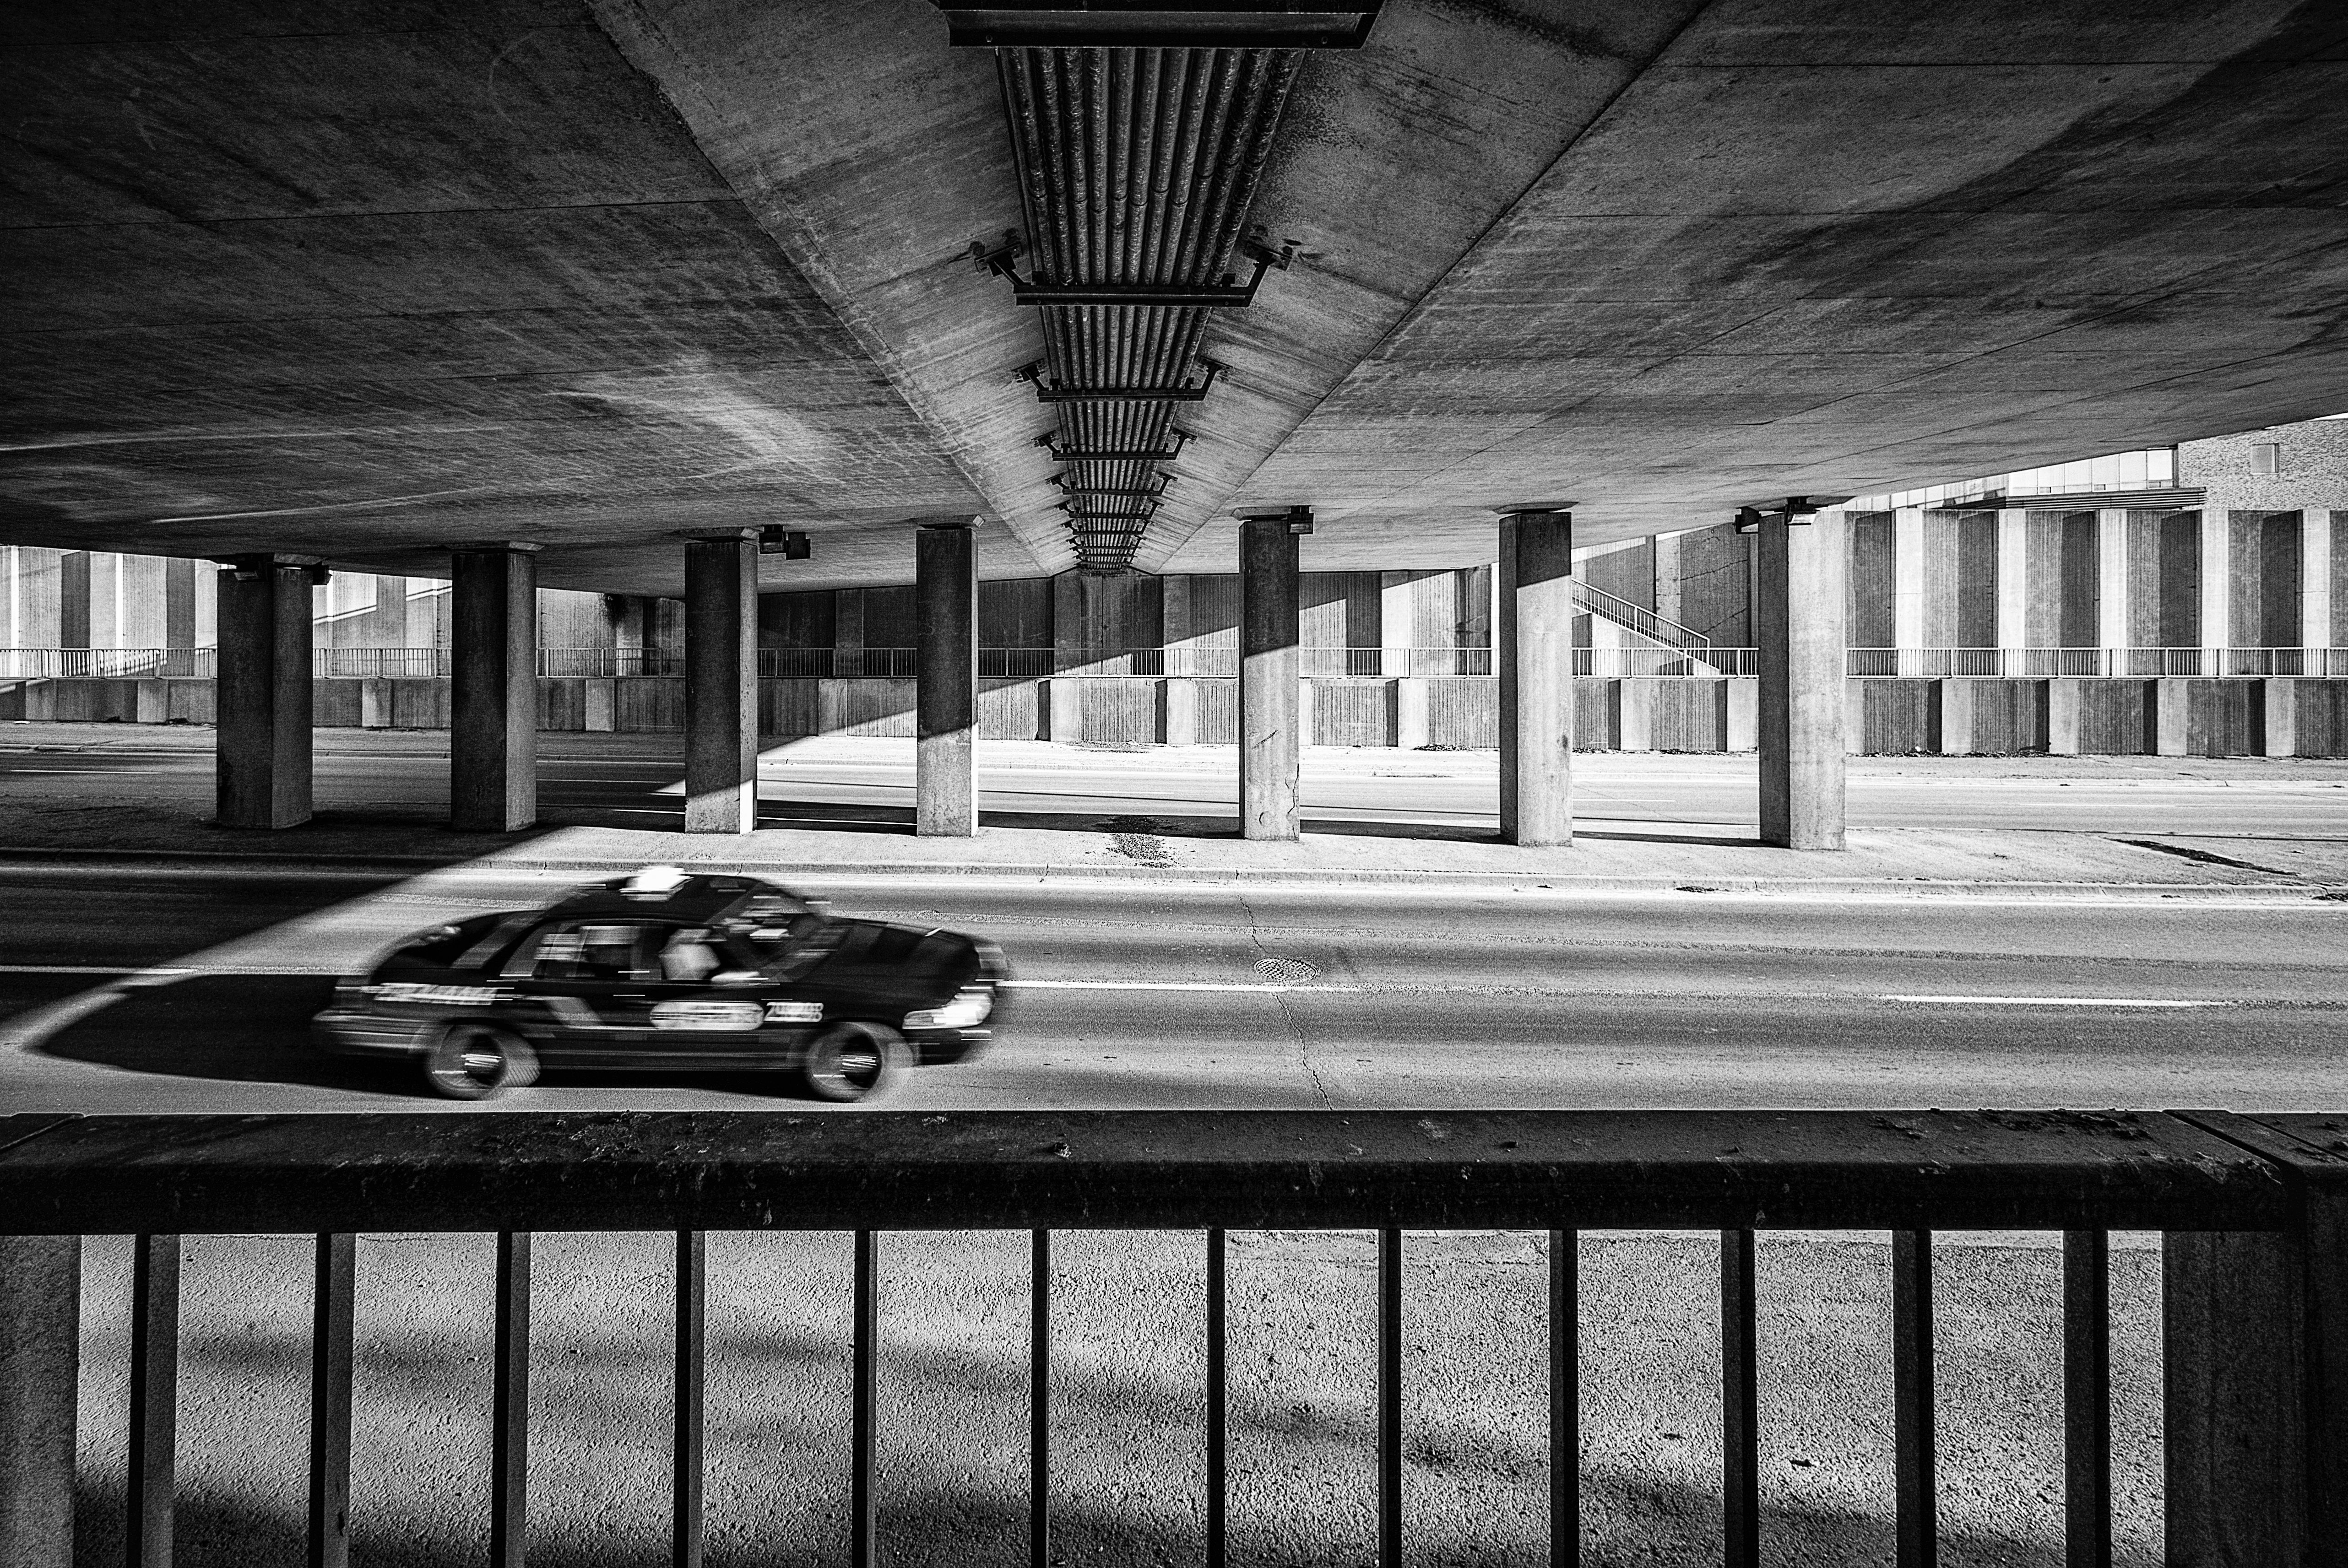
light, black and white, architecture, white, photography, darkness, black, monochrome, symmetry, photograph, image, monochrome photography, film noir